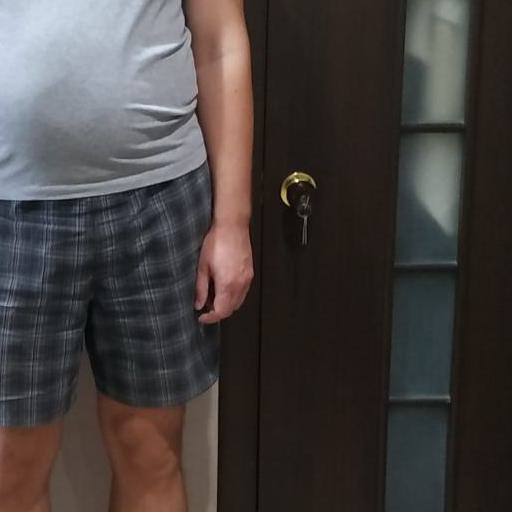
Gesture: no_gesture